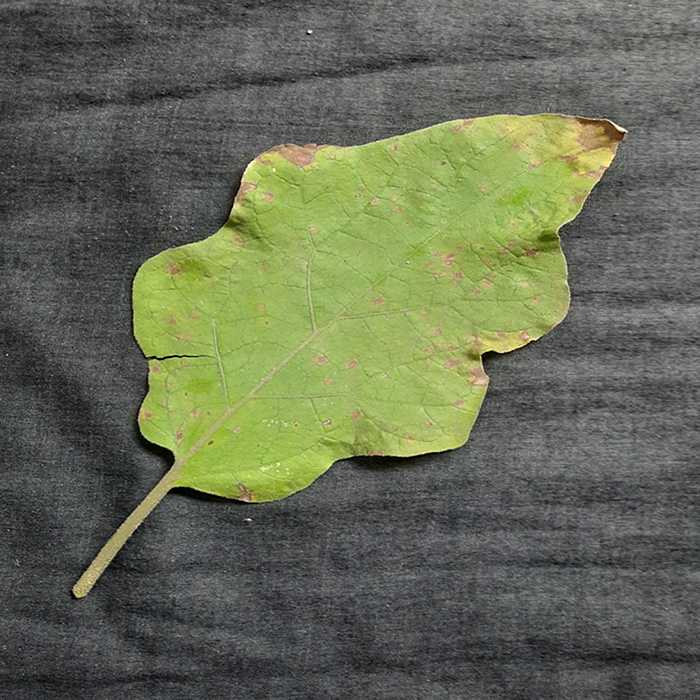
Plant: Eggplant
Label: Eggplant Cercopora leaf spot